J. R. R. Tolkien: Author of the Century

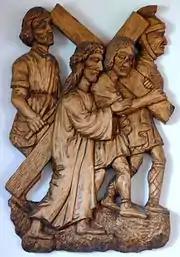
Shippey analyses the place of Christianity in "The Lord of the Rings". Simon of Cyrene carrying the Cross, Church of St. John Nepomucen, Brenna

"The Lord of the Rings" is analysed in three central chapters. These show how subtly it is constructed, based especially on maps and languages, and the conception of evil that it embodies, a tension between the Boethian view (the absence of good) and the Manichean (a powerful force opposing good). Finally it examines the question of allegory (something Tolkien denied) versus applicability, and the mythic dimension of the work, with its deep - not instantly obvious - connection to Christianity, indeed to Roman Catholicism, to ancient myth, and to modern life, most evident in the chapter "The Scouring of the Shire".